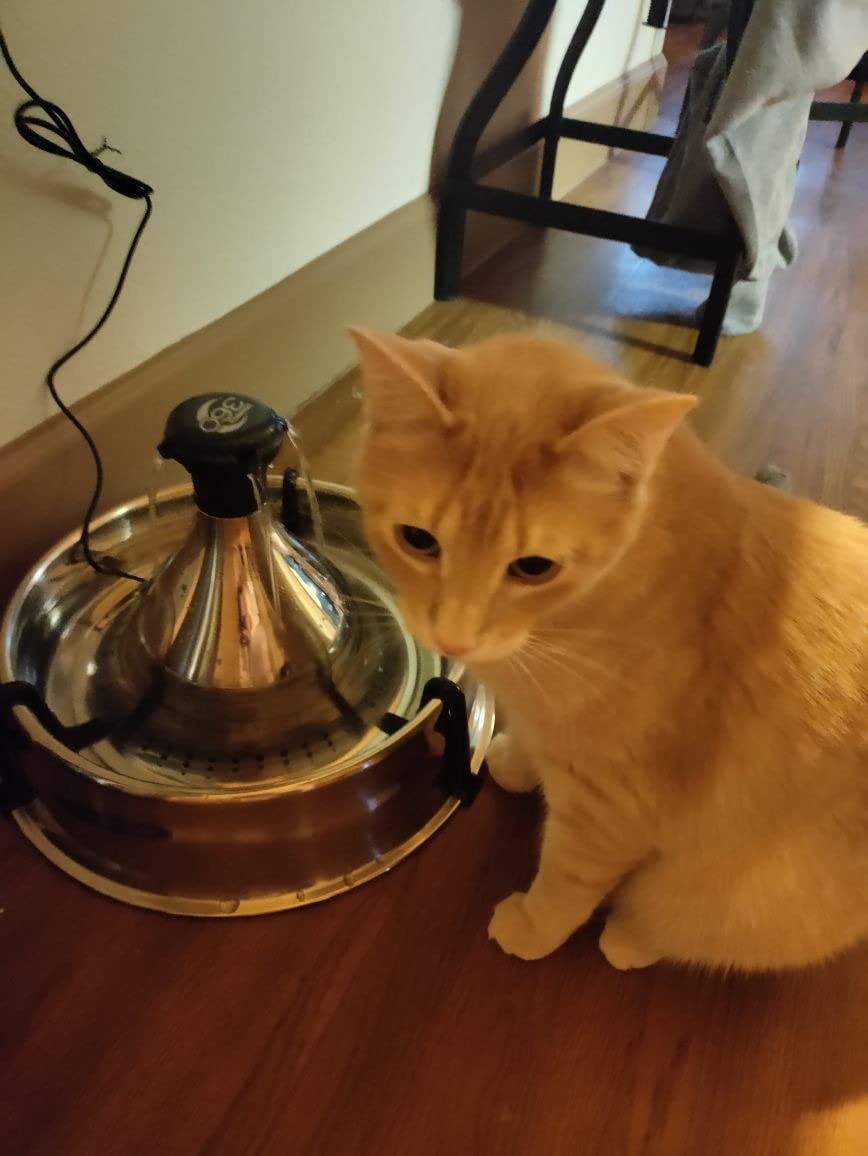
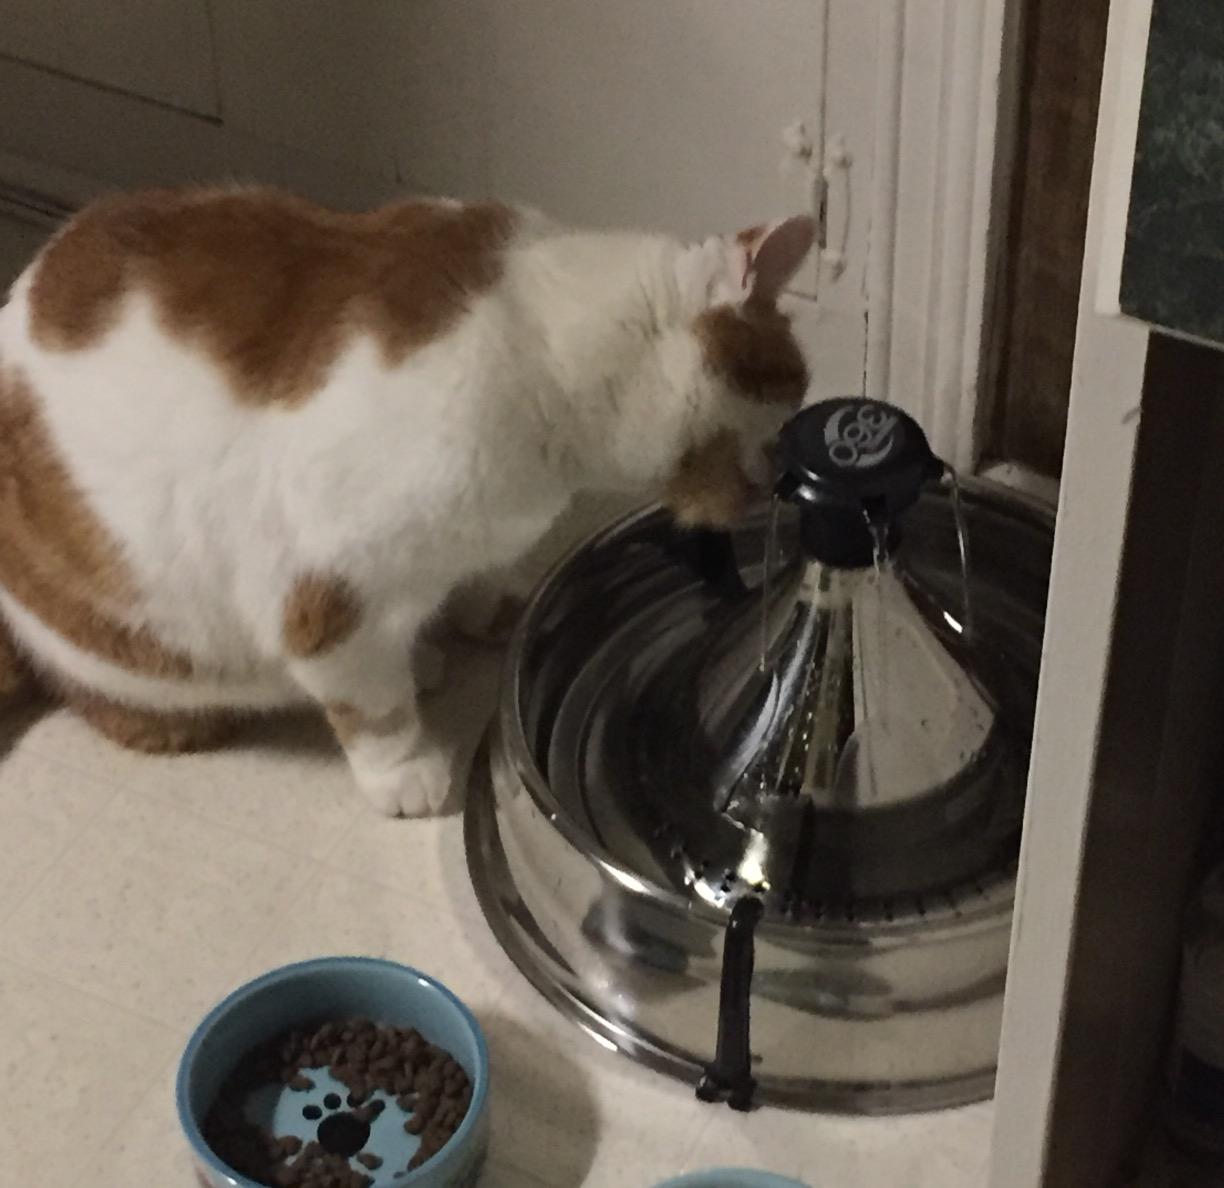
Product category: items_bowl
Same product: yes